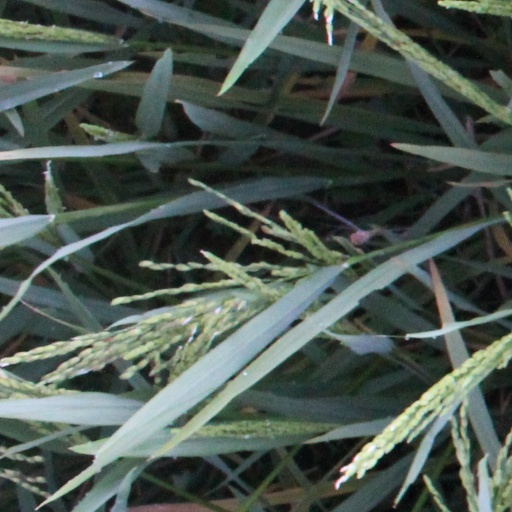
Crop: rice